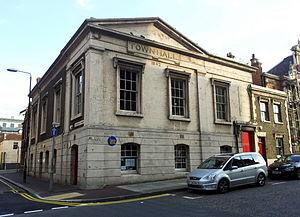
L'Hôtel de Ville de Woolwich est un édifice du début du XXᵉ siècle, situé dans le quartier historique de Bathway au centre de Woolwich, au Sud-Est de Londres. Jusqu'en 1965, il fut le siège du gouvernement local de l'Arrondissement urbain de Woolwich, après quoi il est devenu le principal siège du London Borough de Greenwich. Le bâtiment est un Monument classé de Grade II* et un des rares exemples d'hôtel de ville de style Baroque Edouardien à Londres.